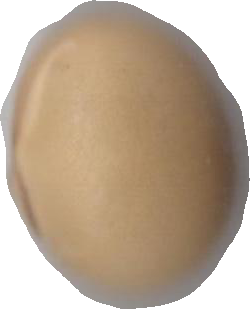
Variety: Dega